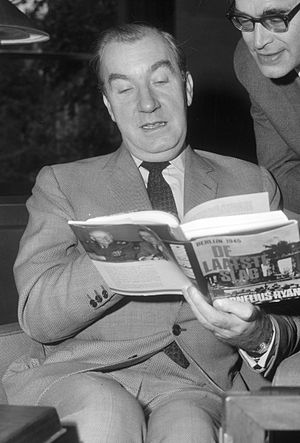
Cornelius Ryan
Cornelius Ryan er en irsk-amerikansk journalist, krigskorrespondent og forfatter, der primært er kendt for sine bøger indenfor populærvidenskabelig militærhistorie.